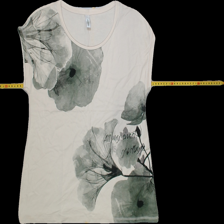
View: front
Type: T-shirt
Category: Ladies
Brand: Soya/SoyaConcept
Colors: Multicolor
Material: 43%cotton 57%viscose
Pattern: Floral print
Cut: C-collar, Regular
Size: M
Trend: No trend
Stains: No
Damage: 0
Price range: <50
Recommended usage: Reuse